WCW World Tag Team Championship

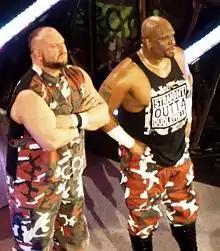
The Dudley Boyz were the final WCW World Tag Team Champions.

The inaugural champions were Minnesota Wrecking Crew (Gene and Ole Anderson), who were crowned as champions on January 29, 1975. The record for longest reign was held by Doom, whose only reign lasted 282 days. Harlem Heat held the record for most reigns as a team with 12. Booker T held the record for overall reigns as an individual with 11.